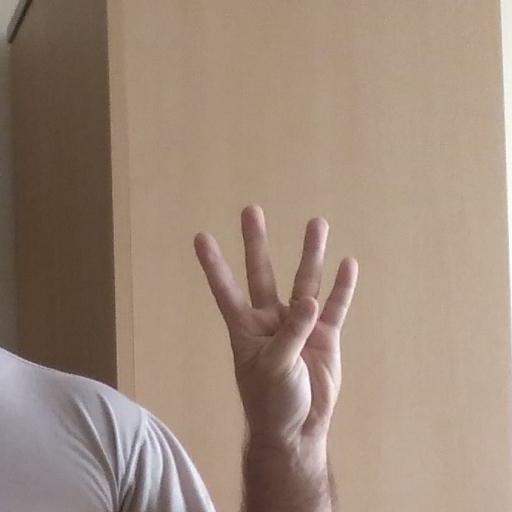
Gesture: four